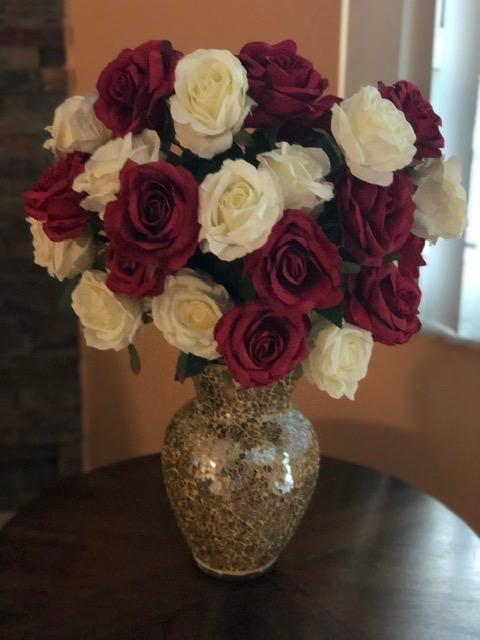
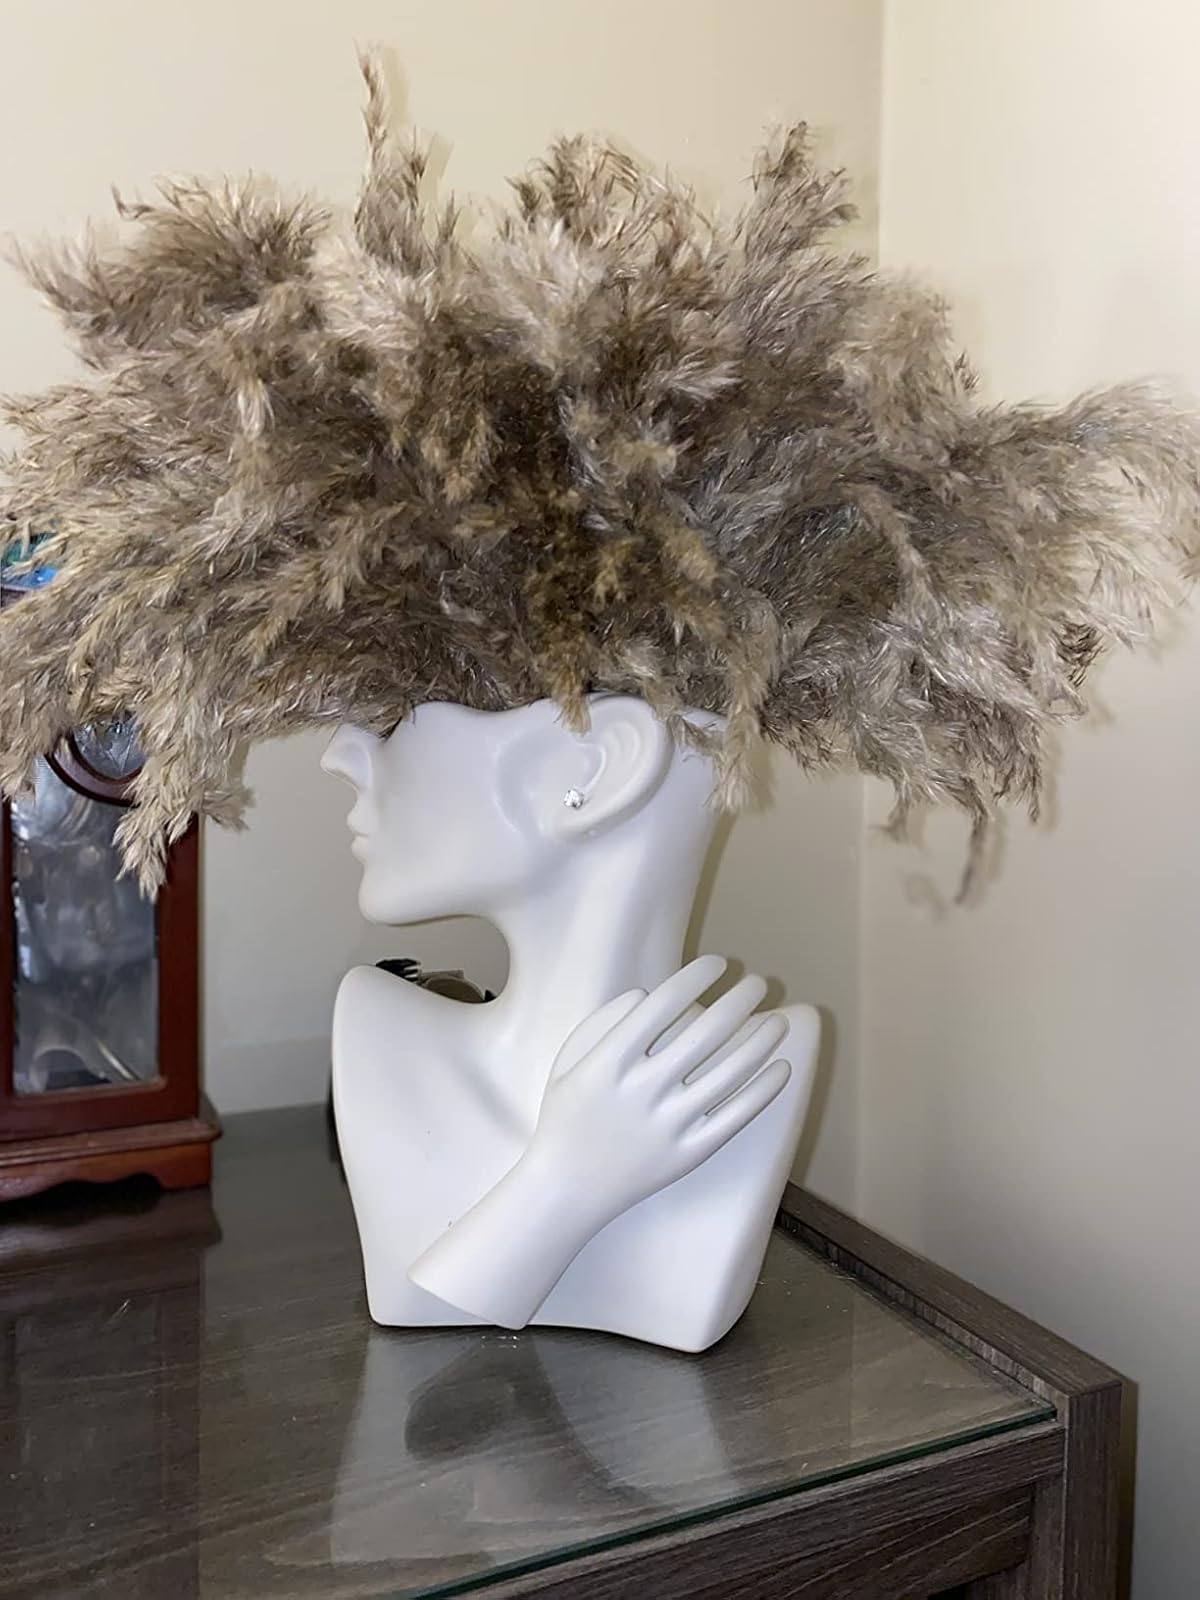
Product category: vase
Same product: no